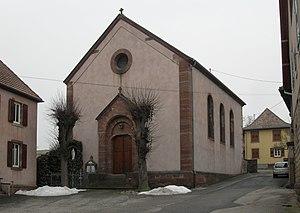
L'église Saints-Côme-et-Damien à Zeinheim
Zeinheim est une commune française située dans le département du Bas-Rhin, en région Grand Est.